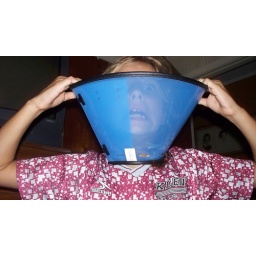
naugty girl in the house